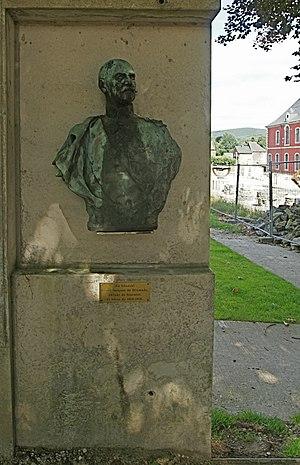
Stavelot: Monument du général Jacques de Dixmude
Jules Marie Alphonse Jacques est né à Stavelot le 24 février 1858, et mort à Ixelles le 24 novembre 1928.